2017 New York City ePrix

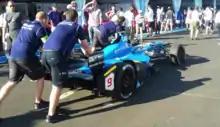
The car of Pierre Gasly in the paddock prior to Sunday qualifying. He replaced Sébastien Buemi who had a World Endurance Championship commitment.

With the races scheduled for July 15 and 16, the event conflicted with the 2017 6 Hours of Nürburgring. The clash occurred because the CEO of the World Endurance Championship (WEC) Gérard Neveu and teams agreed not to hold a race within four weeks after the 24 Hours of Le Mans, and the Nürburgring required a two-week gap leading into a proposed 30 July date for the German Grand Prix. Previously Neveu and Agag had a "gentlemen's agreement", preventing their respective series from holding races on the same weekend as several drivers participate in both disciplines. The dates for the New York City races could not be changed because of its location and ship docking schedules, and the Nürburgring event was not rescheduled due to freight needing transporting to Mexico City and the circuit had been rented for the weekend after. WEC and Formula E reached an agreement in July 2017, preventing both series from clashing in 2018.